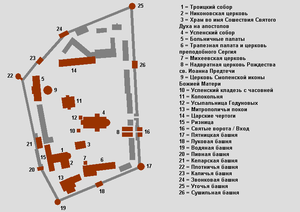
Les monuments de la laure de la Trinité-Saint-Serge, sont une vingtaine d'édifices remarquables, dont une dizaine d'églises, construits au fil des siècles, derrière leurs remparts de Serguiev Possad, et formant une laure. Les différents édifices ont été érigés sans planification géométrique initiale. L'ensemble de la laure de la Trinité-Saint-Serge fait partie de l'anneau d'or de Russie.